Dental trauma

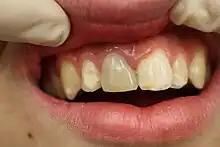
Image shows a grey discoloured upper right front incisor, usually indicating that the tooth is non-vital

Pulp necrosis usually occurs either as ischaemic necrosis (infarction) caused by disruption to the blood supply at the apical foramen or as an infection-related liquefactive necrosis following dental trauma (2). Signs of pulpal necrosis include